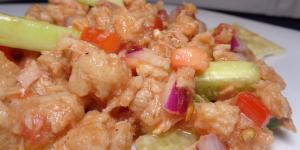
ceviche de soya con atun